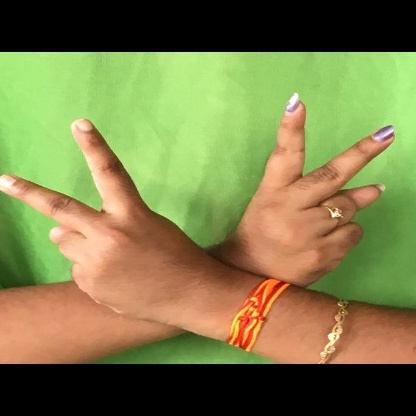
Mudra: Kartariswastika